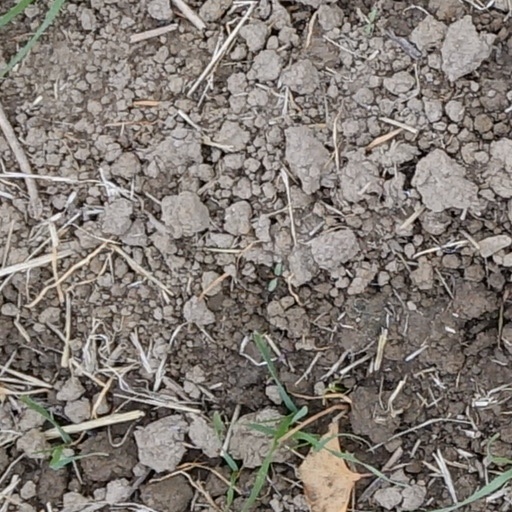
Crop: wheat